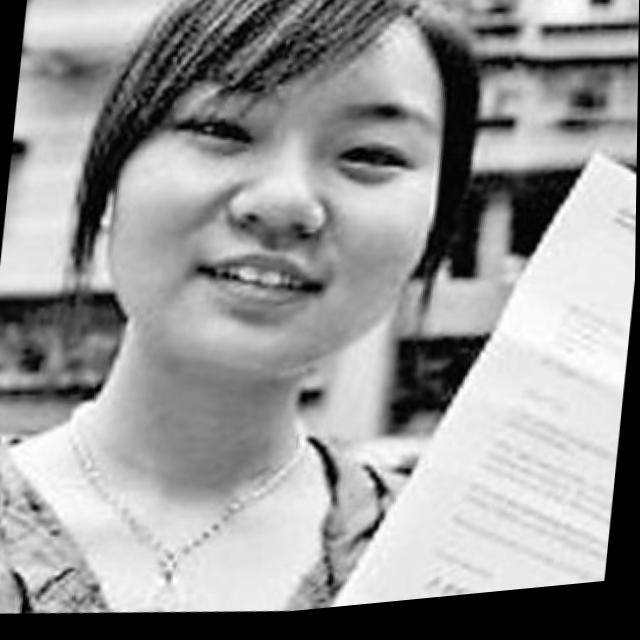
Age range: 13-20